Amy Lee

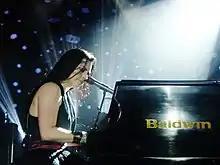
Lee performing during a concert in 2011

In 2004, Lee said she was working on music for "", but that the music was rejected by the studio for being "too dark". The producers of "Narnia" then stated that Evanescence music was never planned for the soundtrack. Lee said that she used part of the instrumental she wrote to segue into the last track of the album, "Good Enough".